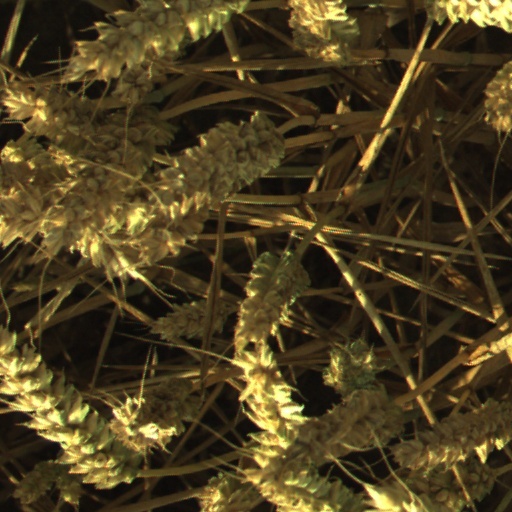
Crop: wheat